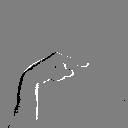
ASL letter: g